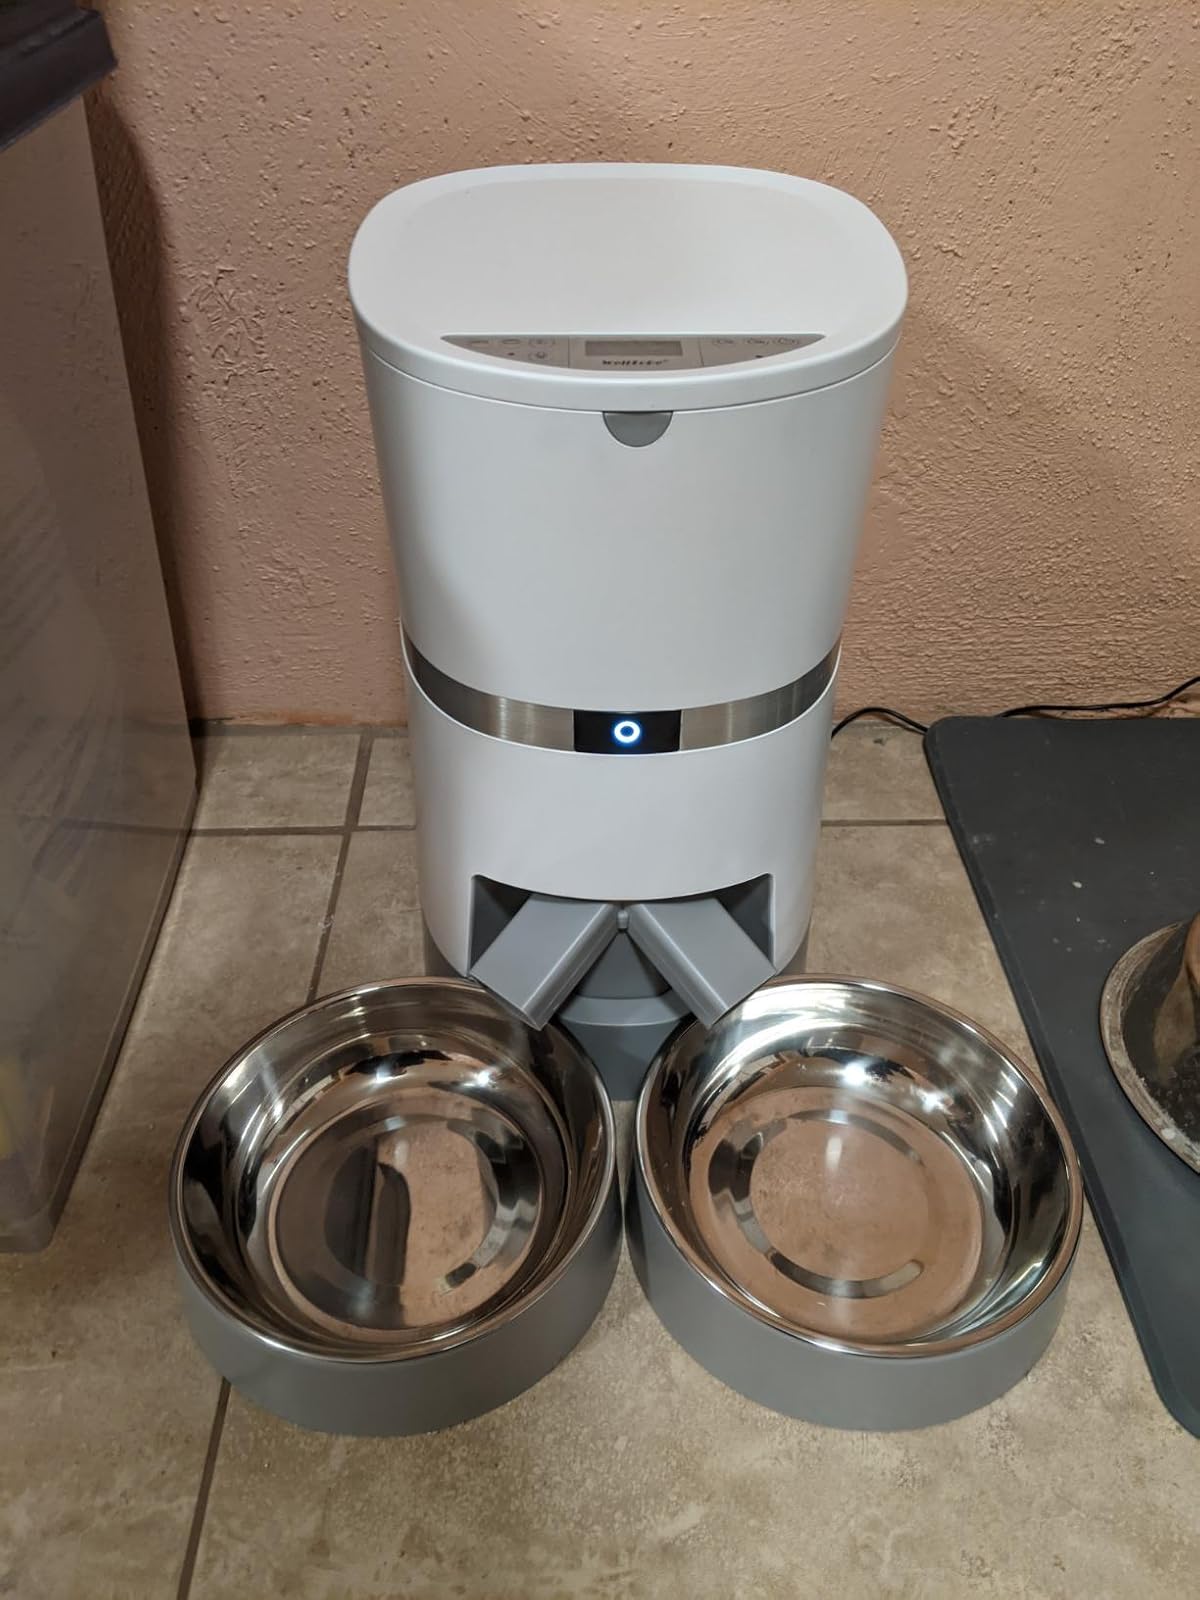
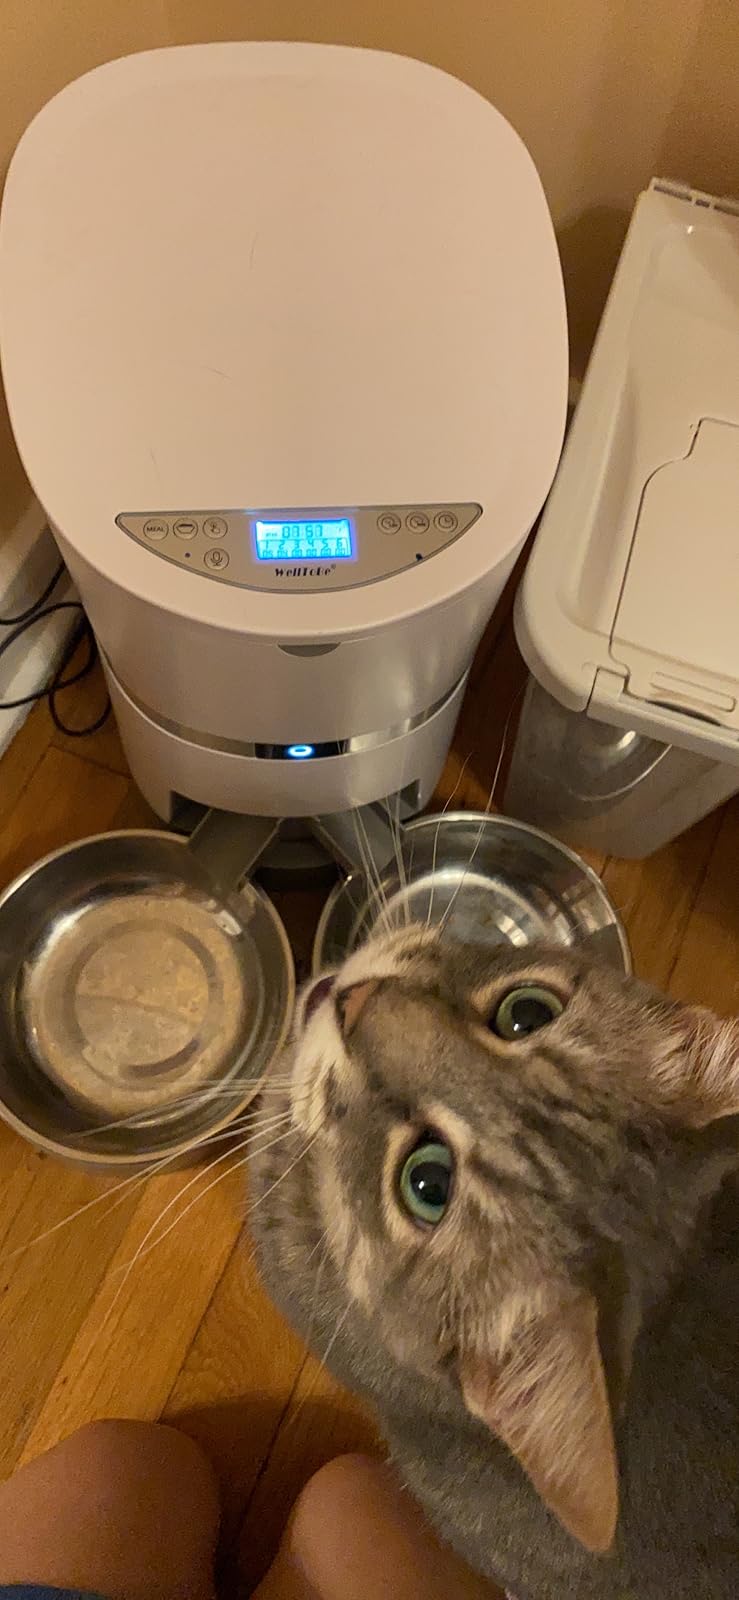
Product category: items_feeder
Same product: yes